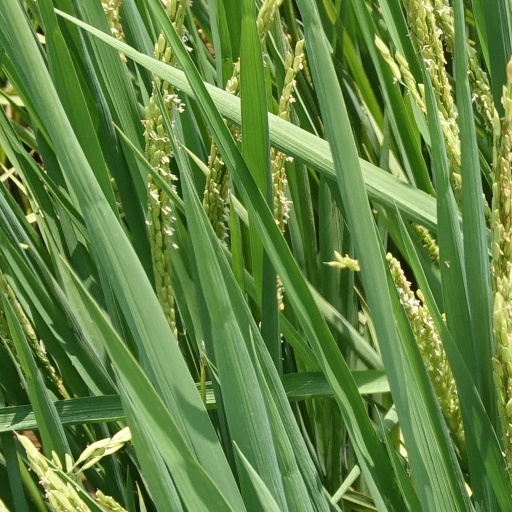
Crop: rice